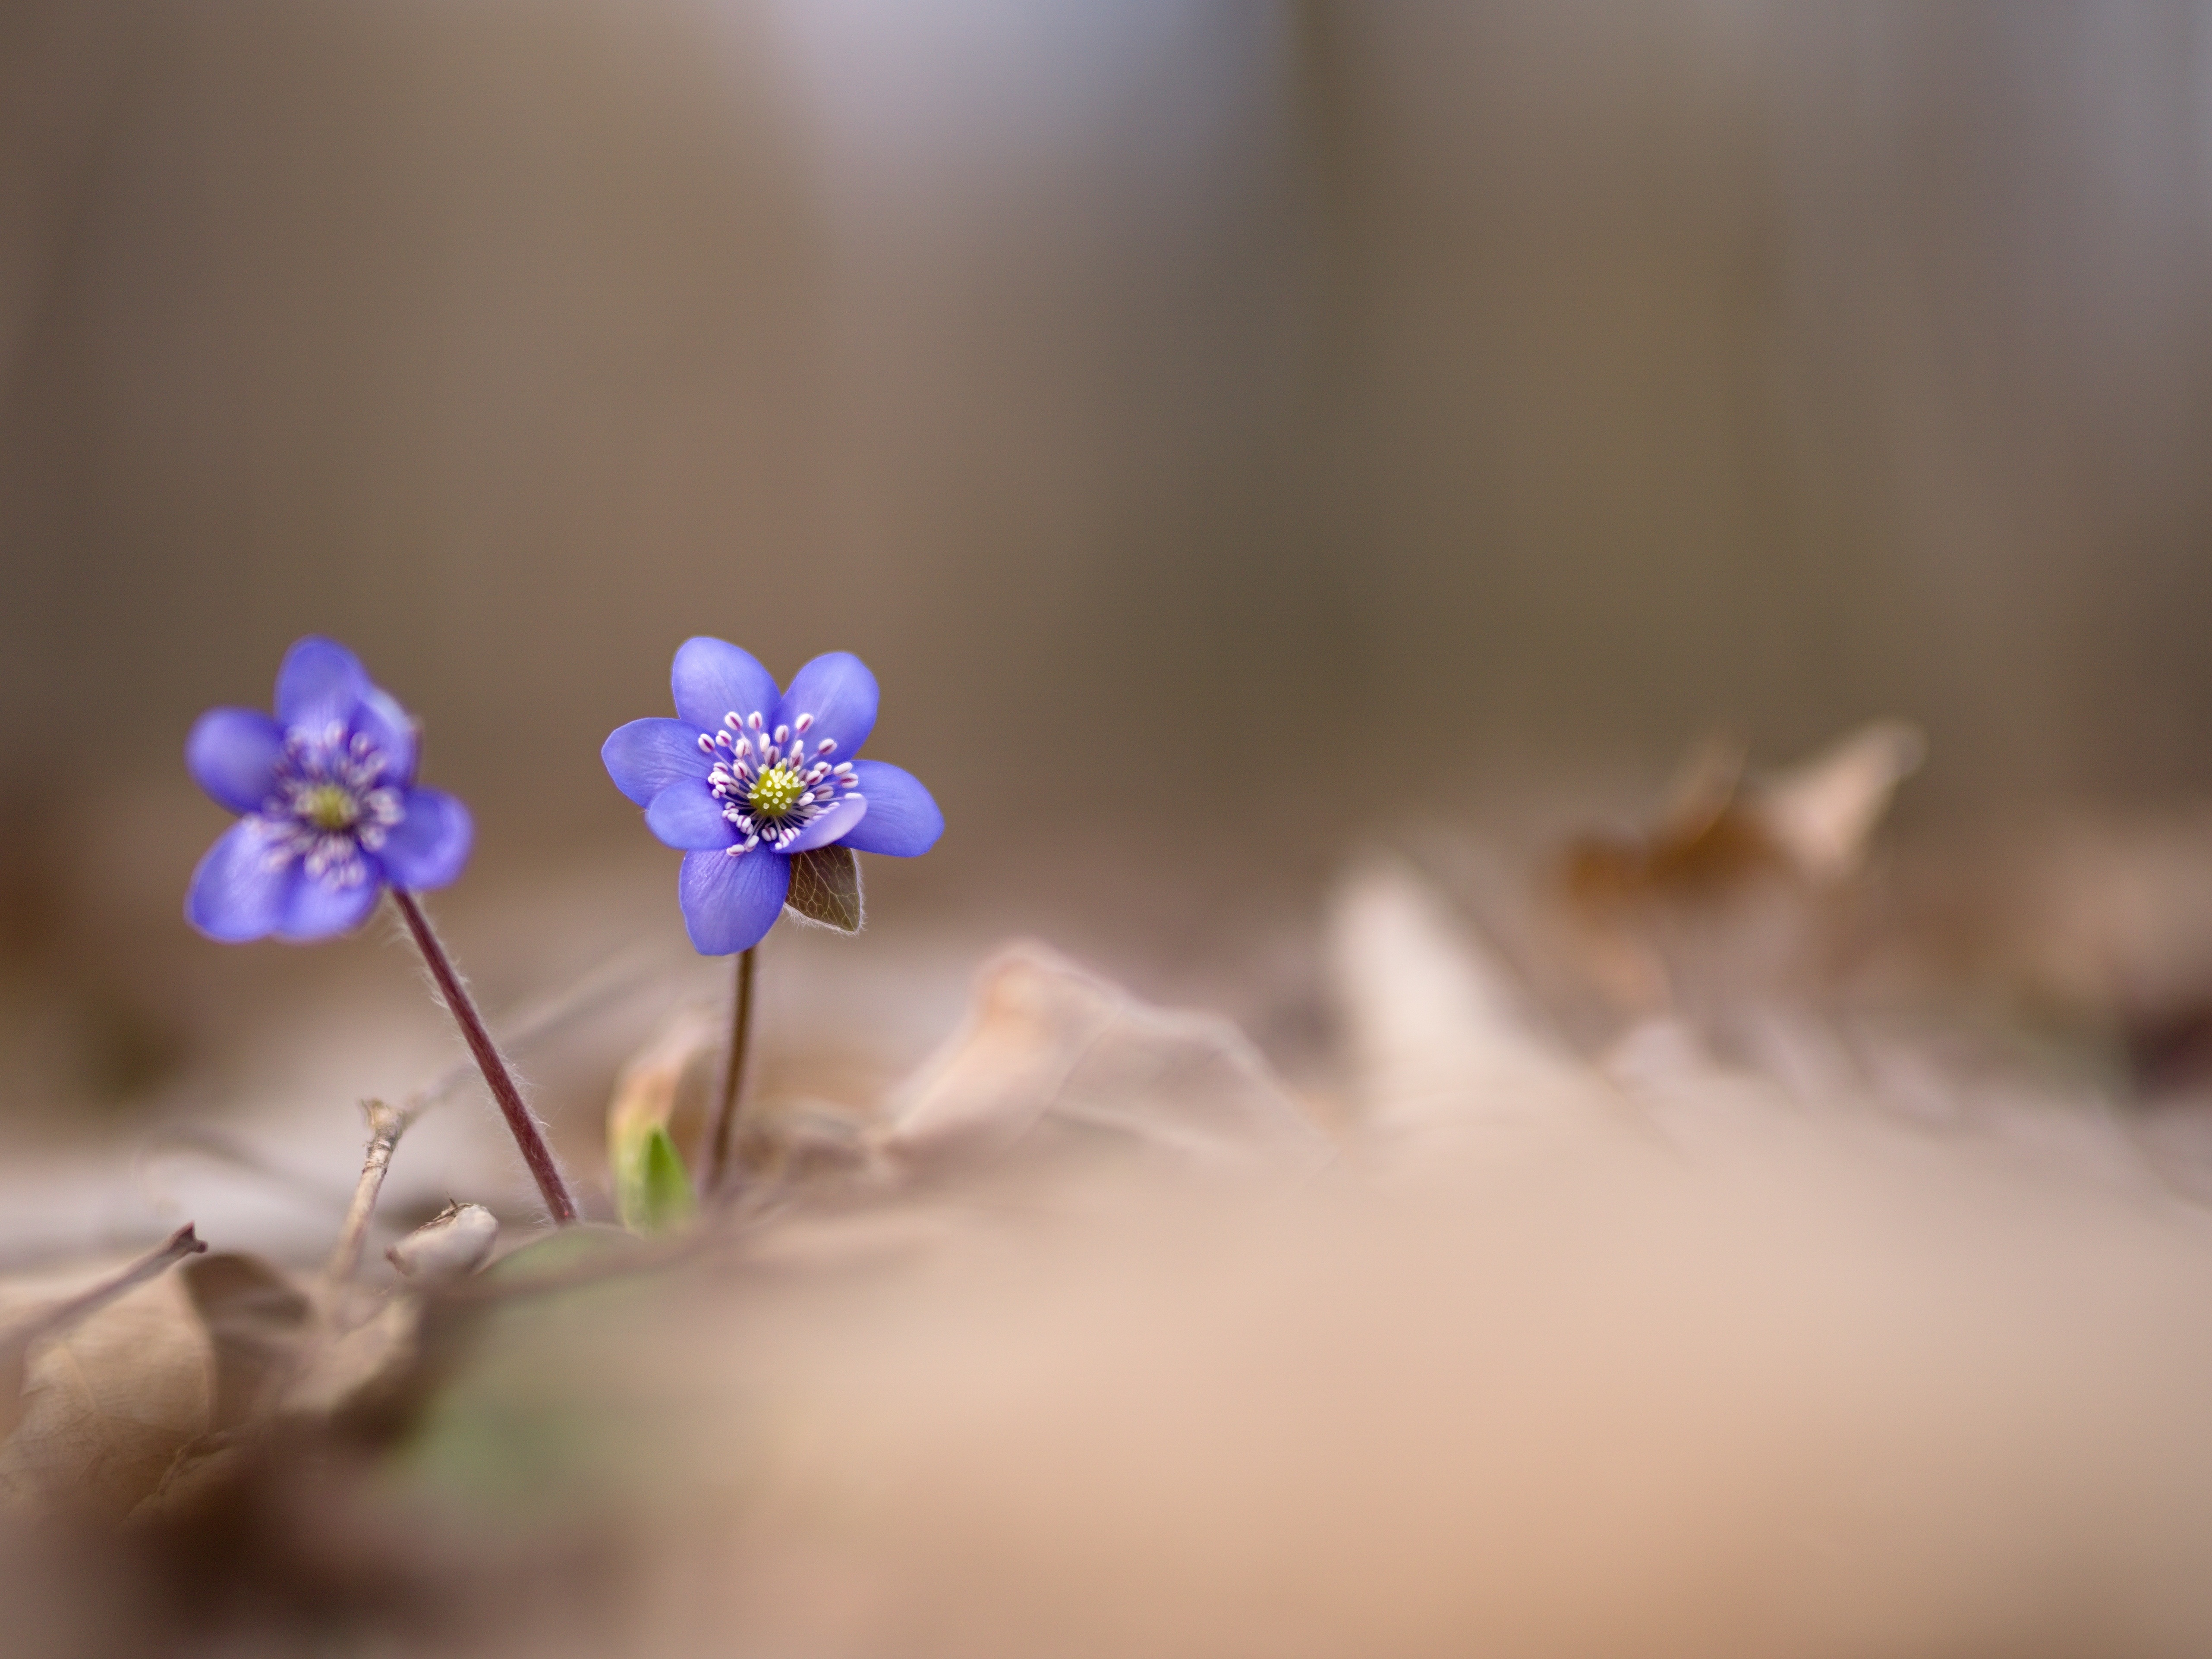
nature, blossom, plant, photography, sunlight, morning, leaf, flower, petal, spring, flora, wildflower, flowers, close up, eye, macro photography, hepatica nobilis, podl ka, liverwort, plant stem